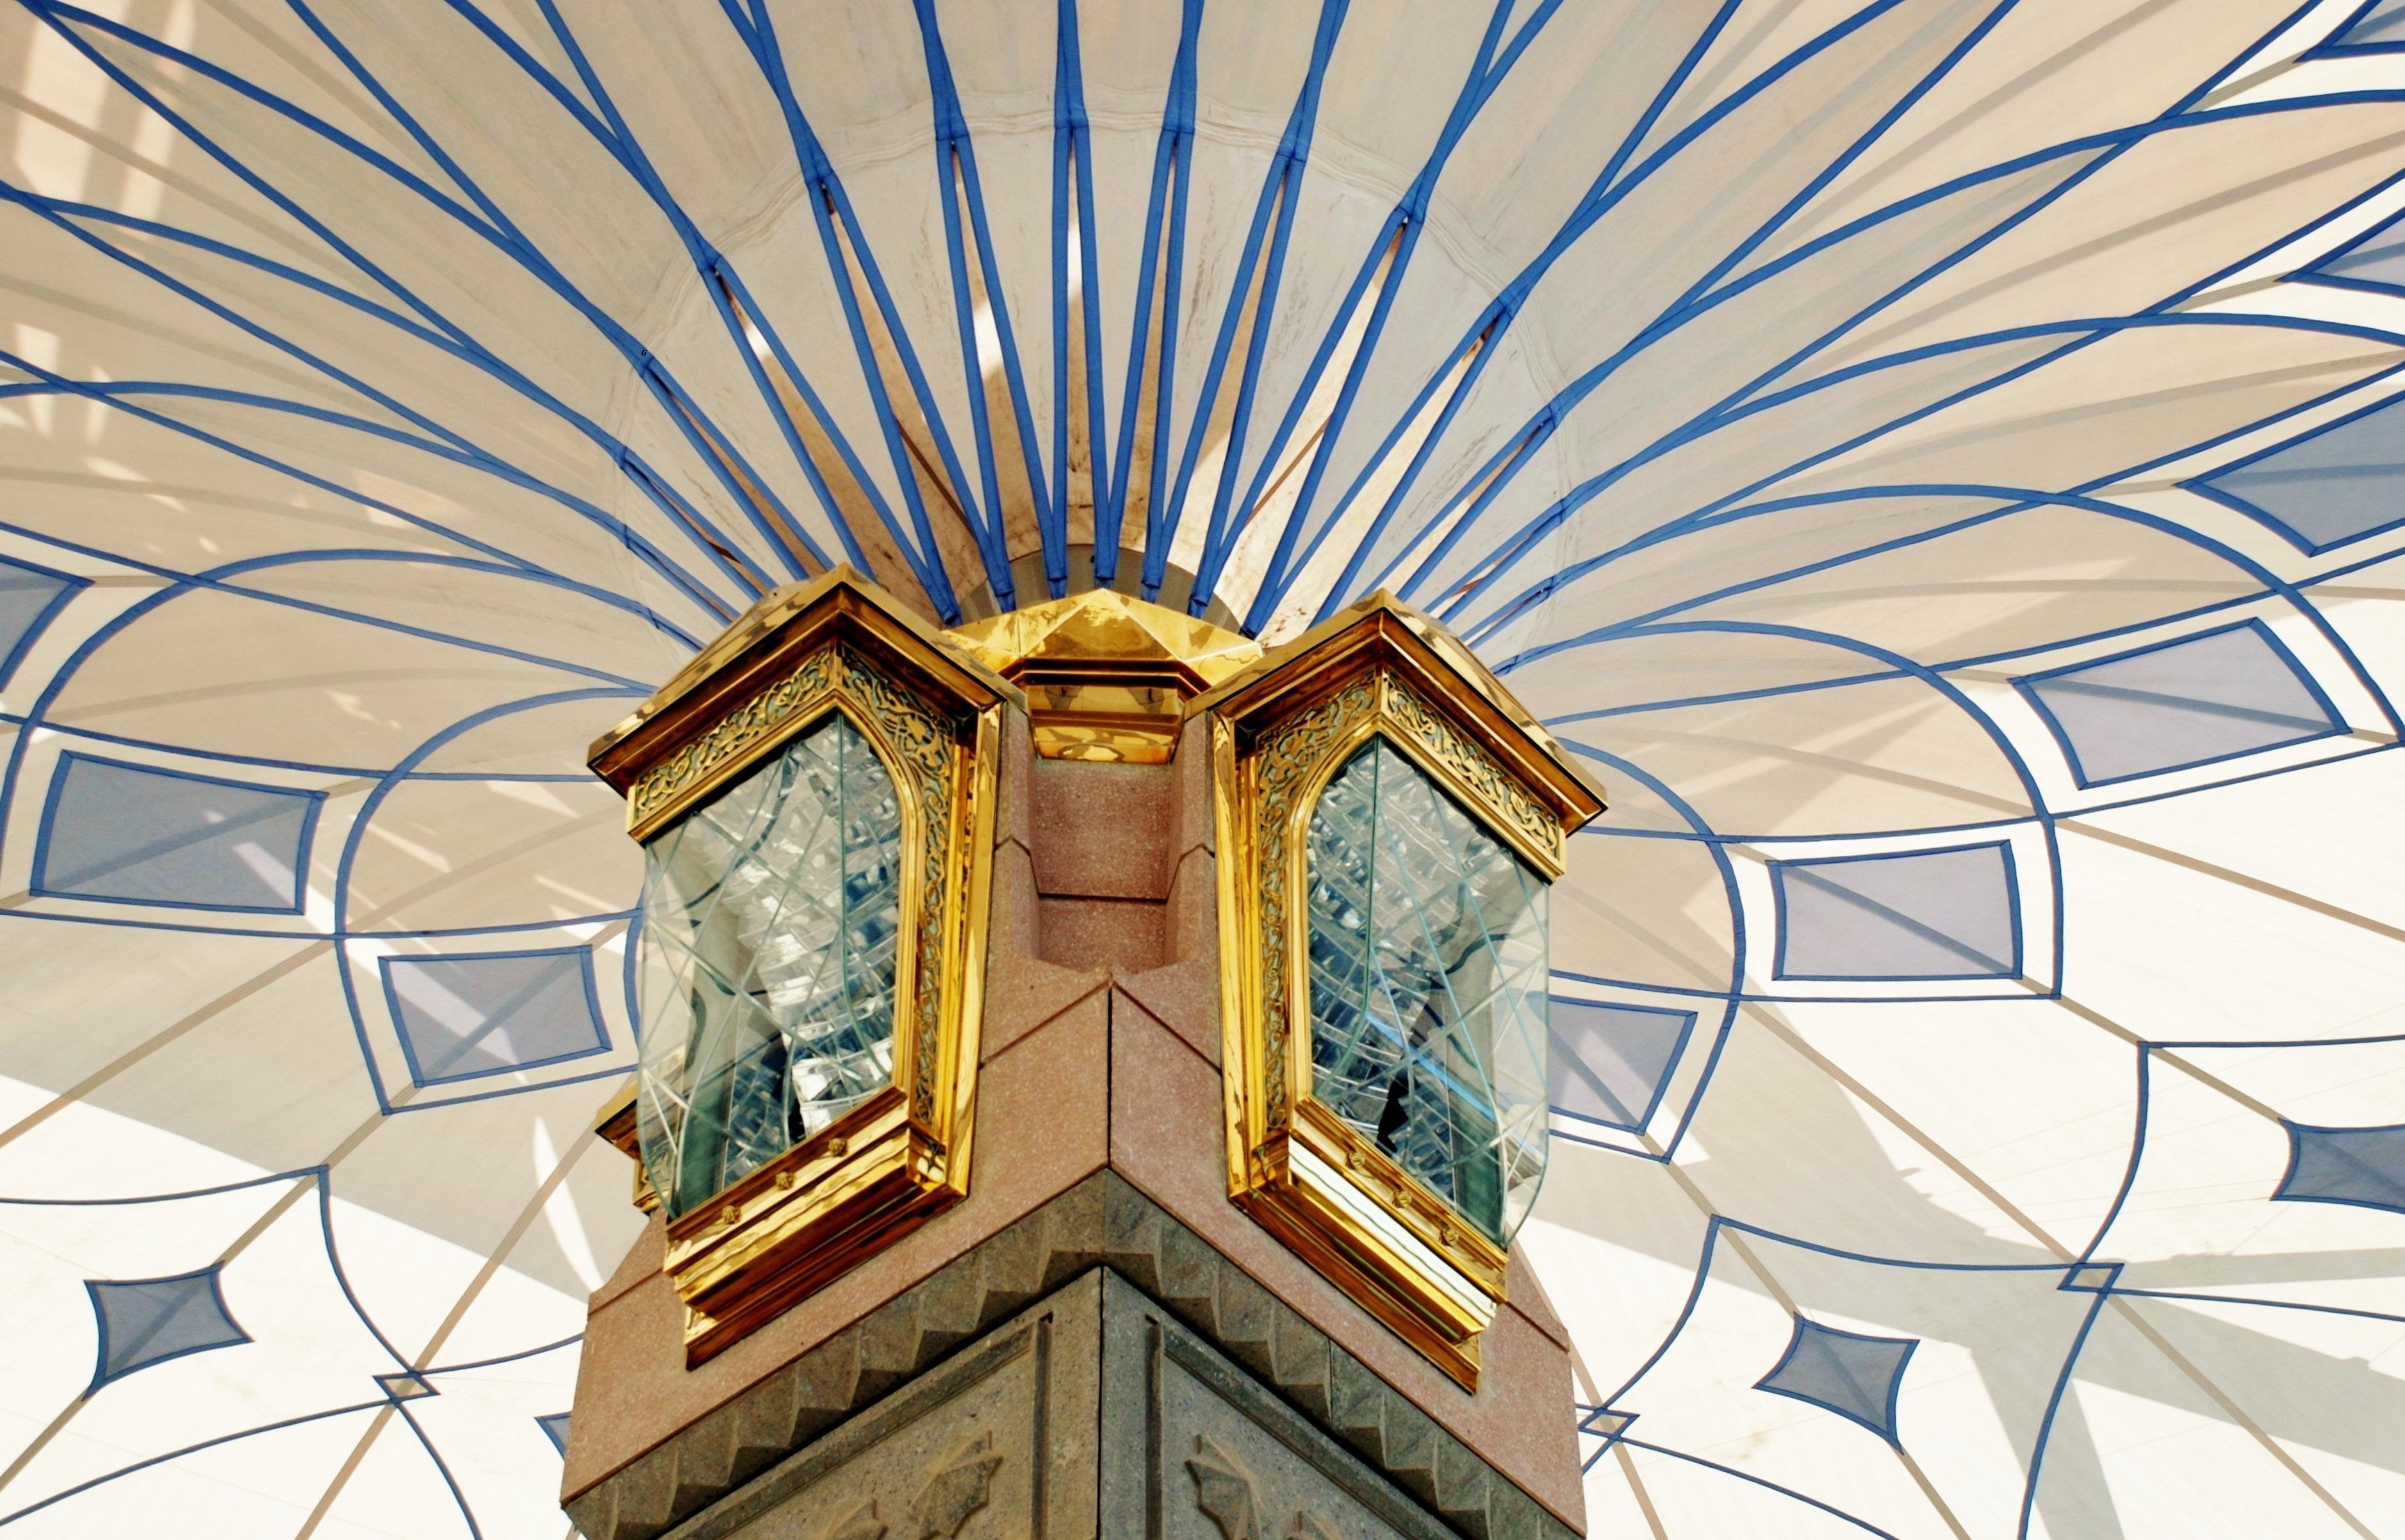
architecture, window, building, statue, ceiling, landmark, facade, cathedral, symmetry, bronze, dome, daylighting, street statue, street statues, mecca statue